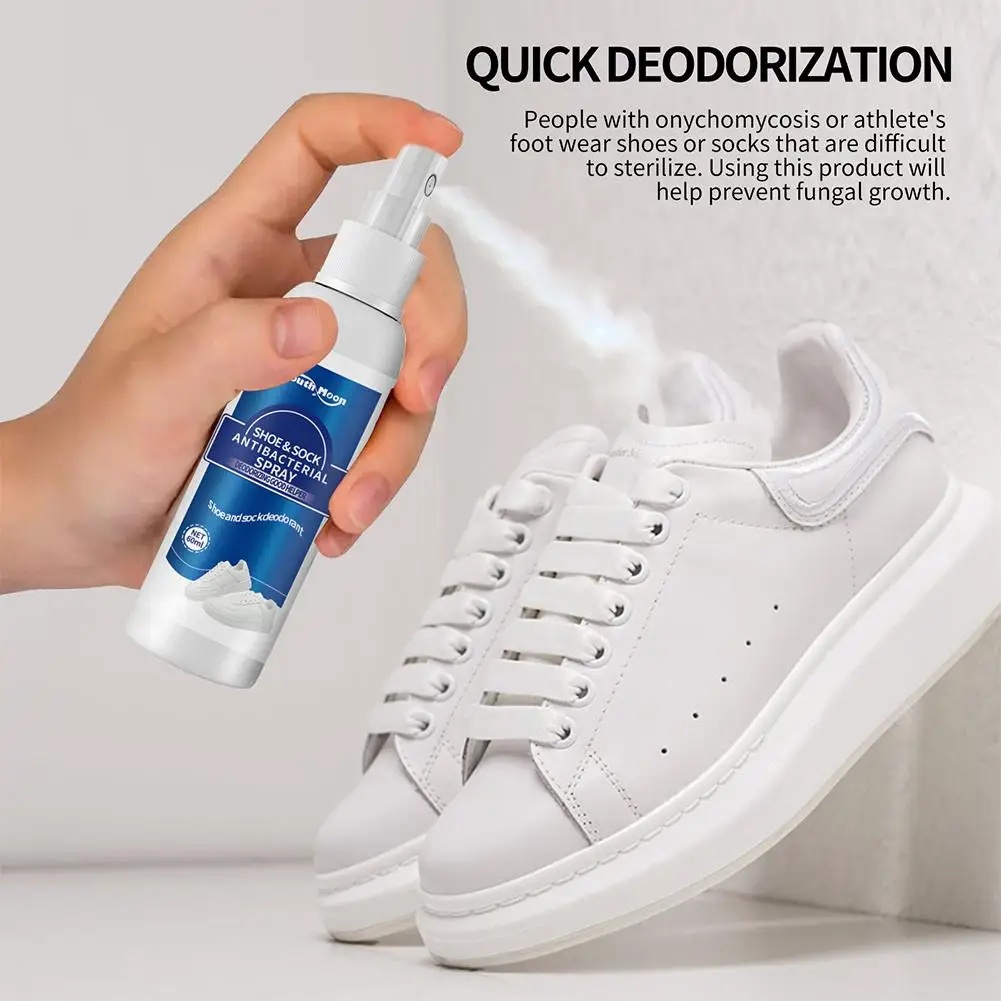
Foot & Shoe Odor Eliminator Spray
Foot & Shoe Odor Eliminator Spray – 60ml Antibacterial Freshener & Antiperspirant SPECIFICATIONS Choice : Y es Size : Small Description: Weight: 75 grams Capacity: 60ml Packaging size: approximately 11.7 * 3.5 * 3.5cm/4.61 * 1.38 * 1.38 inches characteristic: 1. Odor prevention: Shoe odor removers with fresh mint plant odor can not only remove the odor of sports shoes or boots, but also help prevent odor and improve foot feel. 2. Applicable to all footwear: the quick acting oil in our shoe spray deodorizer starts to absorb sweat odor when contacted to remove odor in shoe covers, sports shoes, anti-skid shoes, sports pads, bowling balls or formal shoes and boots. Simply spray a freshener to remove odors. 3. Wide range of uses: shoe deodorization spray can also be used to clean your gym bag, gym locker, sports equipment, even the bathroom, or anything you want to fight against stubborn odor. 4. Easy to use and carry: Foot odor spray has ultra-fine spray, which is easy to apply evenly and dry quickly. Portable design allows you to take it anywhere, even camping or traveling. 5. Upgrade formula: This professional odor control spray can be directly applied to the feet, and its safe and organic plant essential oil and natural plant extract formula. characteristic: 1. Shoe deodorizer can remove odors and make your shoes smell clean and squeaky! 2. This foot and shoe deodorant spray is suitable for sneakers, boots or sandals. 3. Suitable for your home, kitchen, trash can, bathroom, basement, closet, clothing, interior decoration, furniture, pet bed, etc. 4. This foot odor spray is easy to carry when camping or traveling. Made from natural ingredients and essential oils, it is safe for everyone. Notes: Due to differences in display and lighting effects, the actual color of the item may differ slightly from the color shown in the picture. 2. Please forgive the slight measurement deviation caused by manual measurement. Thank you for your attention, We guarantee the quality of our products.Welcome to visit. Hope you have a nice day!
Brand: Wansmart Store™
Category: Health & Beauty > Personal Care > Foot Care > Foot Odor Removers